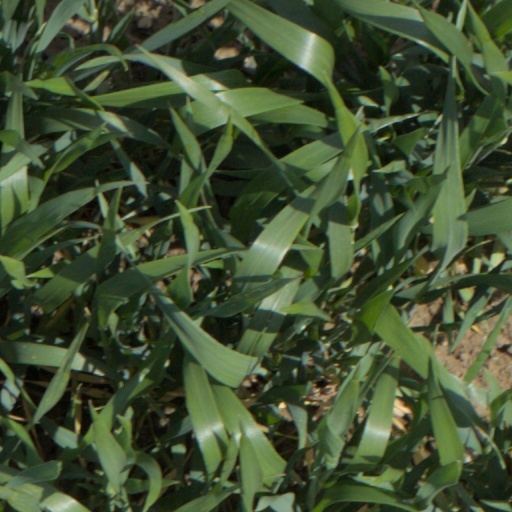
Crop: wheat